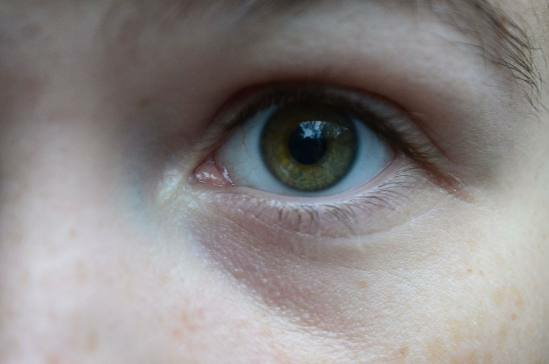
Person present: Yes